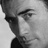
Emotion: neutral